Question: What is she trying to hit?
Tambaya: Me take kokarin bugawa?
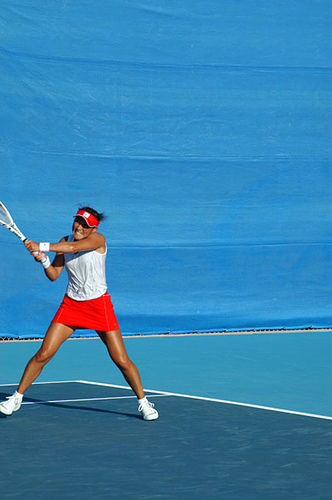
Answer: A ball.
Amsa: Kwallo.